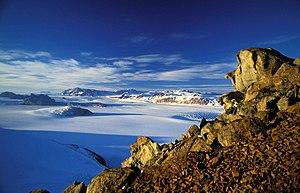
La chaîne Transantarctique, ou monts Transantarctiques, est une longue chaîne de montagnes située en Antarctique et traversant une grande partie du continent, de la terre Victoria à la mer de Weddell, en séparant sa partie orientale d'une part de sa partie occidentale et de la côte ouest de la mer de Ross d'autre part. Elle est entrecoupée par de nombreux glaciers alimentés par l'inlandsis Est-Antarctique et s'épanchant depuis le plateau Antarctique. Elle culmine à 4 528 mètres d'altitude au mont Kirkpatrick et possède vingt sommets d'au moins 4 000 mètres d'altitude. Malgré le climat polaire qui y règne, la glace n'est pas partout présente dans la chaîne, à l'instar des vallées sèches de McMurdo où les précipitations sont rares et l'évaporation intense en été, même si des cours d'eau intermittents issus de la fonte des glaciers parviennent brièvement à se former ; en hiver il fait généralement trop froid pour que la neige puisse tomber, en particulier au sud et à haute altitude, où elle s'accumule essentiellement sous l'effet du vent.